William Lygon, 7th Earl Beauchamp

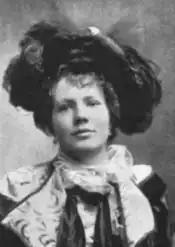
Lady Lettice Grosvenor in 1902

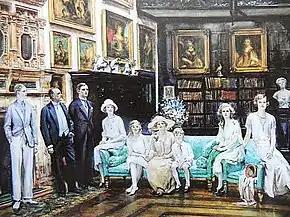
Earl and Countess Beauchamp with their family at Madresfield on the occasion of Viscount Elmley's coming of age,

Lord Beauchamp married at Eccleston, Cheshire, on 26 July 1902 Lady Lettice Grosvenor, daughter of Victor Grosvenor, Earl Grosvenor, and Lady Sibell Lumley, and granddaughter of the 1st Duke of Westminster. They had three sons and four daughters: